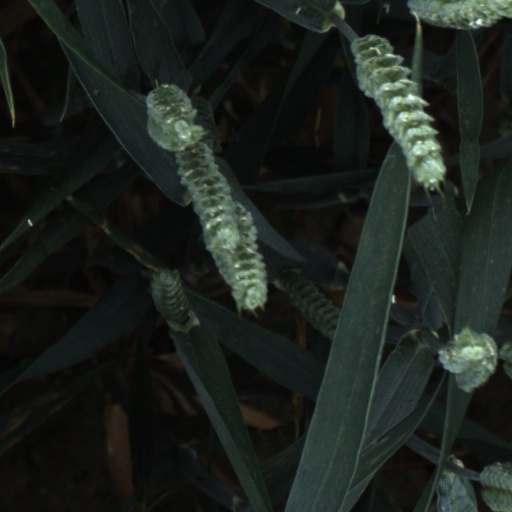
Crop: wheat